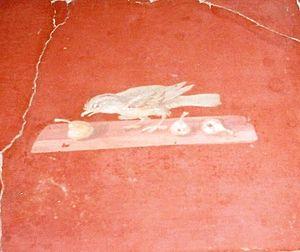
Torre Annunziata est une ville de la ville métropolitaine de Naples dans la région Campanie en Italie.